1999 Matamoros standoff

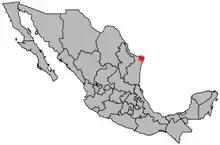
Location of Matamoros, Tamaulipas (red spot) within Mexico

According to the federal agents, up to fifteen Gulf Cartel gunmen carrying AK-47s, AR-15s, and .45-caliber pistols left their vehicles and surrounded the agents. Some of them wore police uniforms, and the agents suspected that several of the gunmen were from the Matamoros Municipal Police or the Tamaulipas State Police. The incident occurred a few blocks away from the city's police station. The Gulf Cartel blockaded the road on which the agents were corralled while other men in police uniforms helped direct traffic in another direction. The agents tried asking Tamaulipas State Police commander Gilberto García Garza through their cellphone to call for backup, but they claimed the commander took no action even though he was reportedly monitoring the incident over the telephone. DuBois and Fuentes recognized they were outnumbered and surrounded; they briefly discussed the situation and agreed they would not allow the Gulf Cartel to kidnap them. "[Fuentes] and I decided, if we are going to die, we are going to die here", DuBois said in an interview. Both agents made this decision after considering their options and recognizing they would likely be kidnapped, tortured, and interrogated before being killed. "I knew what they'd do to me. I'd seen many pictures of the bodies [the Gulf Cartel] leave behind", DuBois said. They decided the only viable option was to try to talk their way out of the incident.